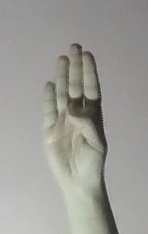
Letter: kaaf